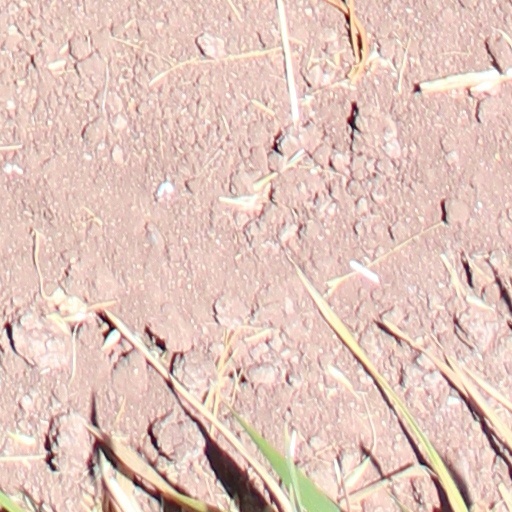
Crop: wheat